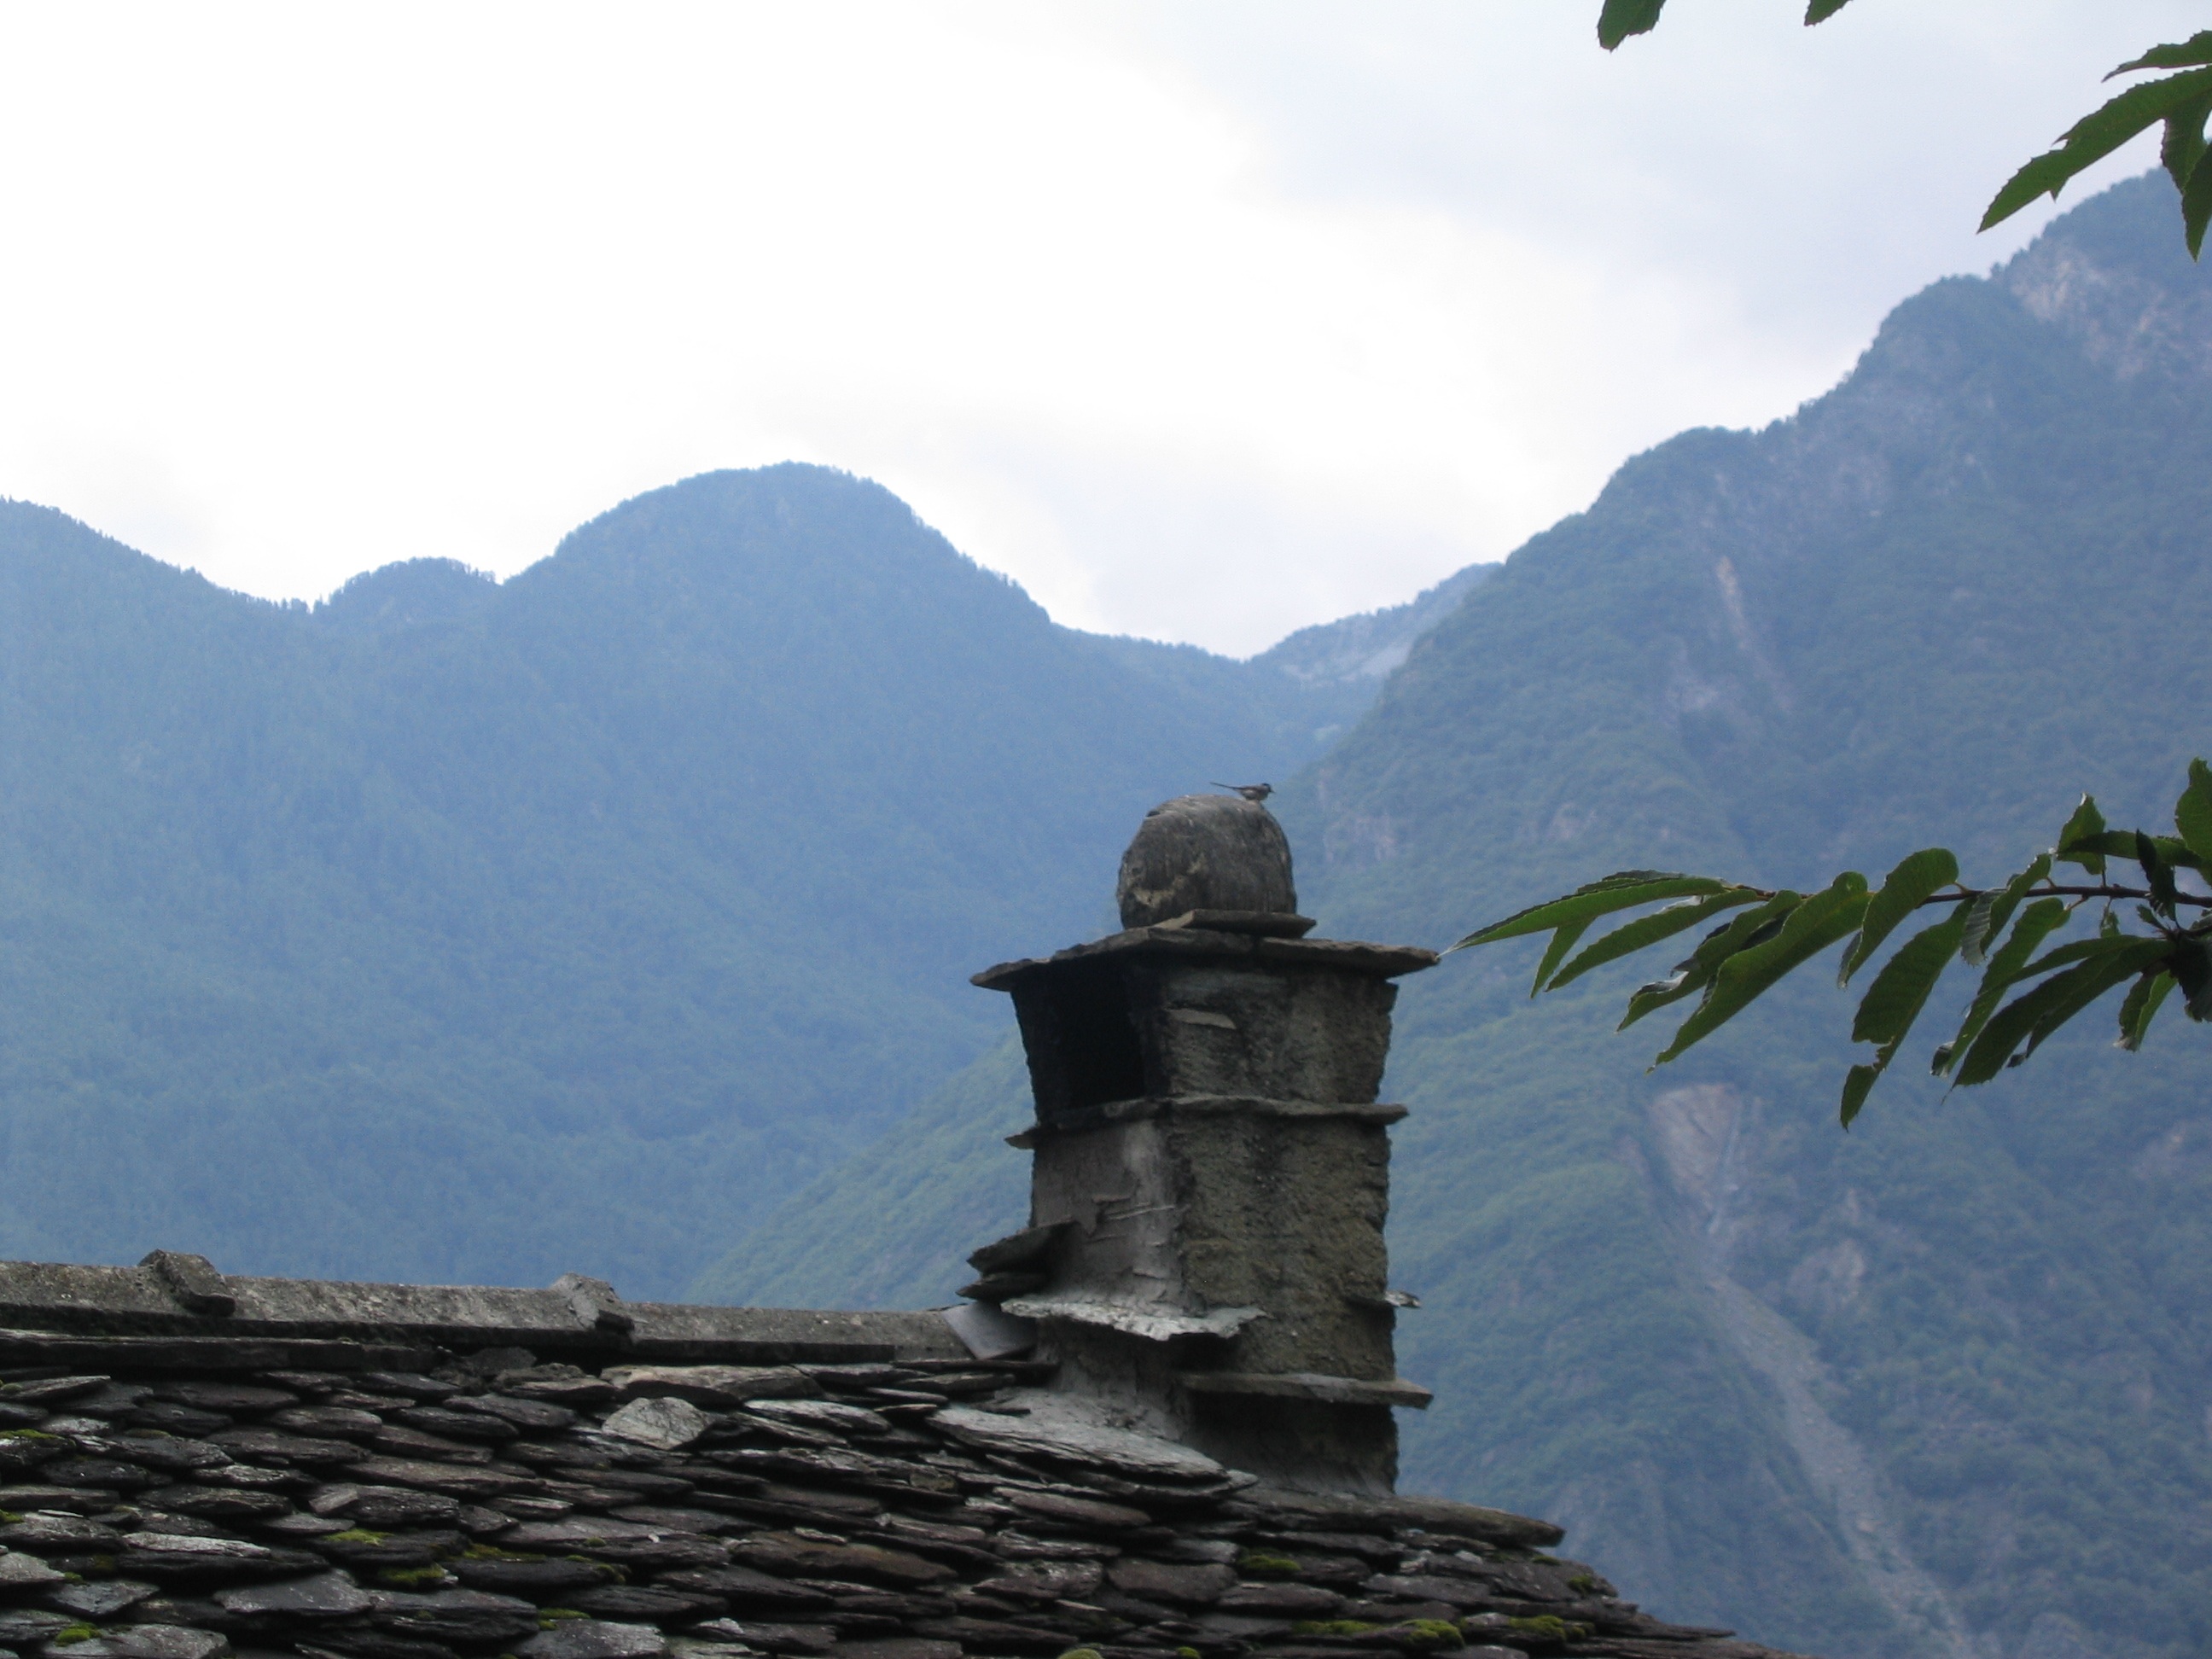
sea, coast, rock, mountain, hill, valley, mountain range, cliff, landmark, fireplace, tourism, terrain, alps, monastery, castles, landform, valle d aosta, mountainous landforms